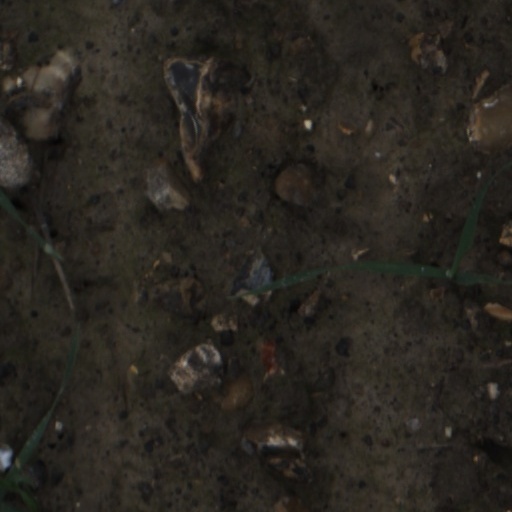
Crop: wheat